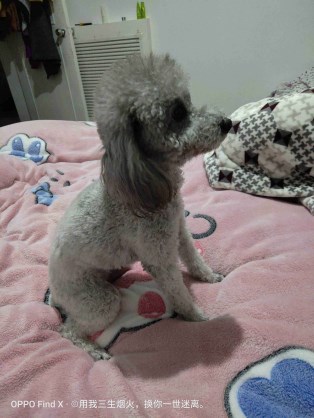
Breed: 7449-n000128-teddy